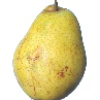
Label: Pear Monster 1